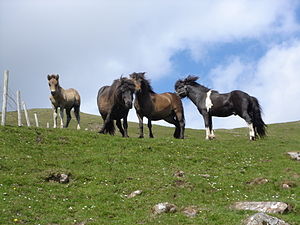
Færøsk hest
Færøske heste.
Færøske heste
Den færøske hest er meget robust og nøjsom – den har levet og klaret sig selv i Færøernes barske natur i over 1000 år. Den er en lille godmodig hest med et mildt temperament. I dag bruges hesten mest til avl og fridtidsridning, men er oprindeligt en arbejdshest der blev brugt til at bære tunge læs.